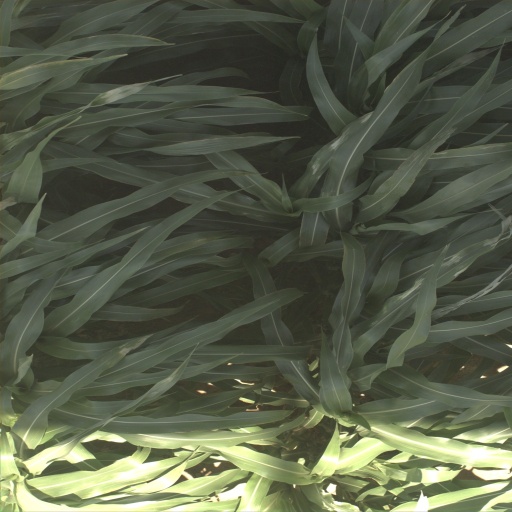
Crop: sorghum